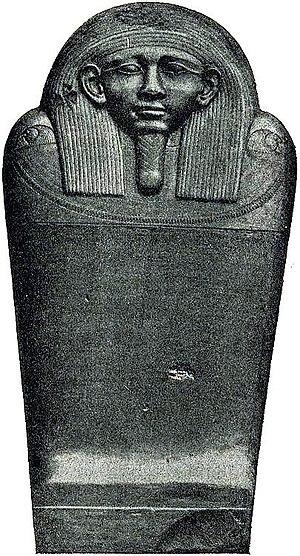
Sarcophage d'Eshmounazar, roi de Sidon, au Musée du Louvre (d'après le Corpus inscriptionum semilicarum).